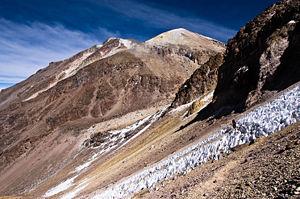
Le Nevado Chachani est, avec 6 057 m d’altitude, le plus haut des volcans de la région d'Arequipa dans le Sud du Pérou. Nommé localement El Chachani il est situé à 22 km du centre ville d'Arequipa. C’est un stratovolcan qui fait partie de la zone volcanique centrale des Andes.